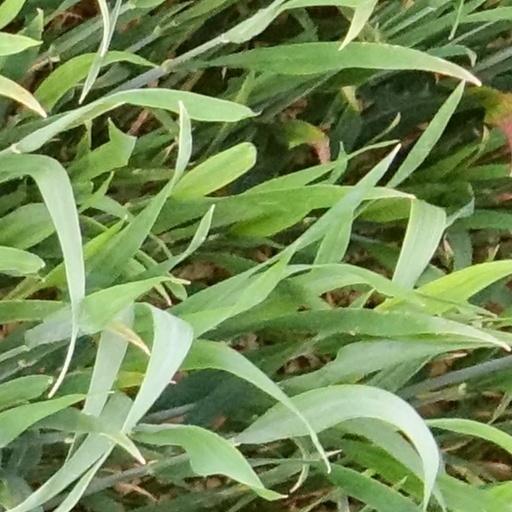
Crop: wheat